Mandira (film)

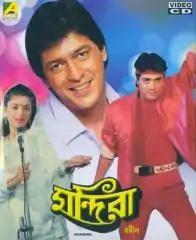
Mandira VCD cover

Mandira is a 1990 Bengali film directed by Sujit Guha and produced by Pahlaj Nihalani. The film features actors Prosenjit Chatterjee, Indrani Haldar, and Sonam in the lead roles. Music of the film was composed by Bappi Lahiri. It is a remake of 1980 Hindi film "Aasha".